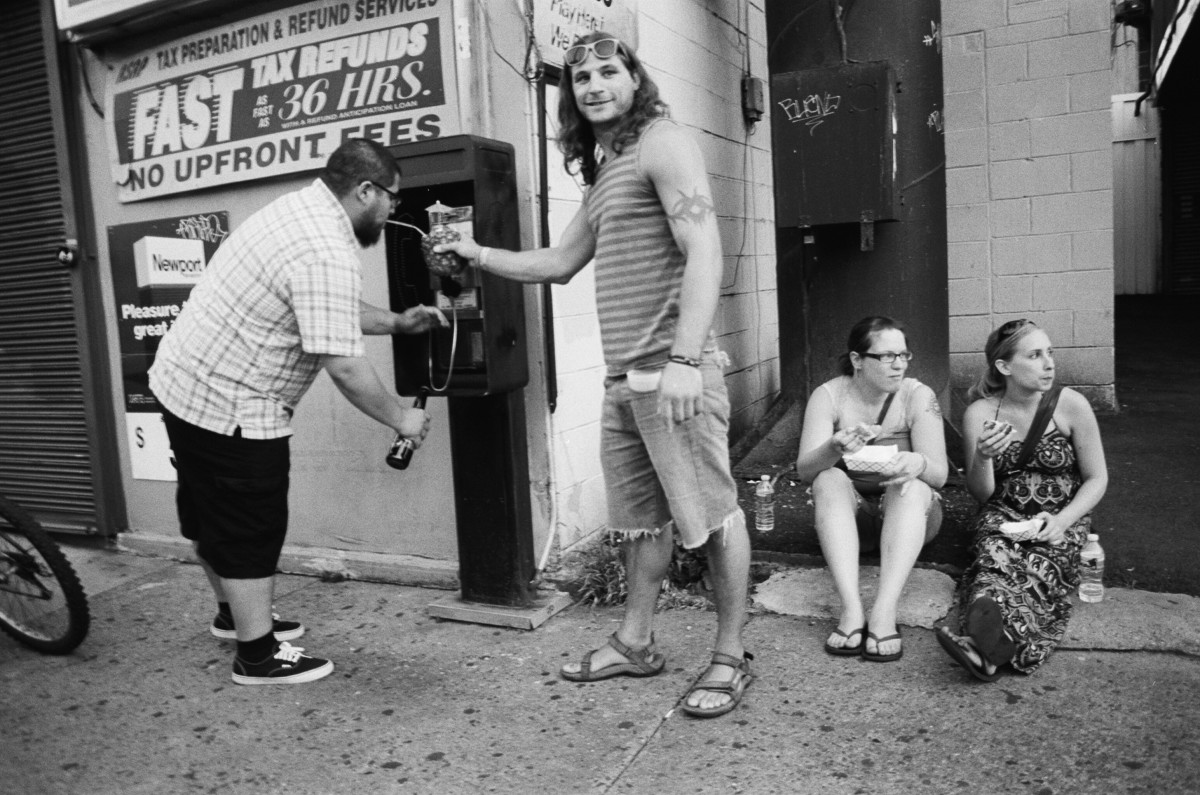
Tags: black and white, people, road, street, infrastructure, photograph